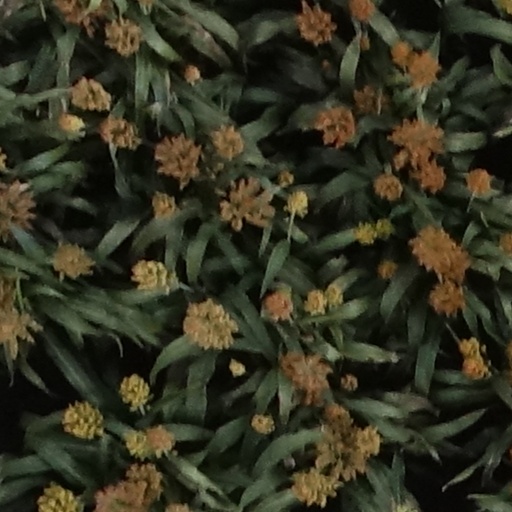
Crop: sorghum